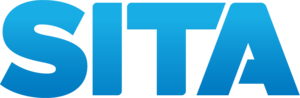
La Société internationale de télécommunication aéronautique est une organisation internationale créée en 1949 qui fournit des services de communications et des services informatiques à l'industrie aéronautique.